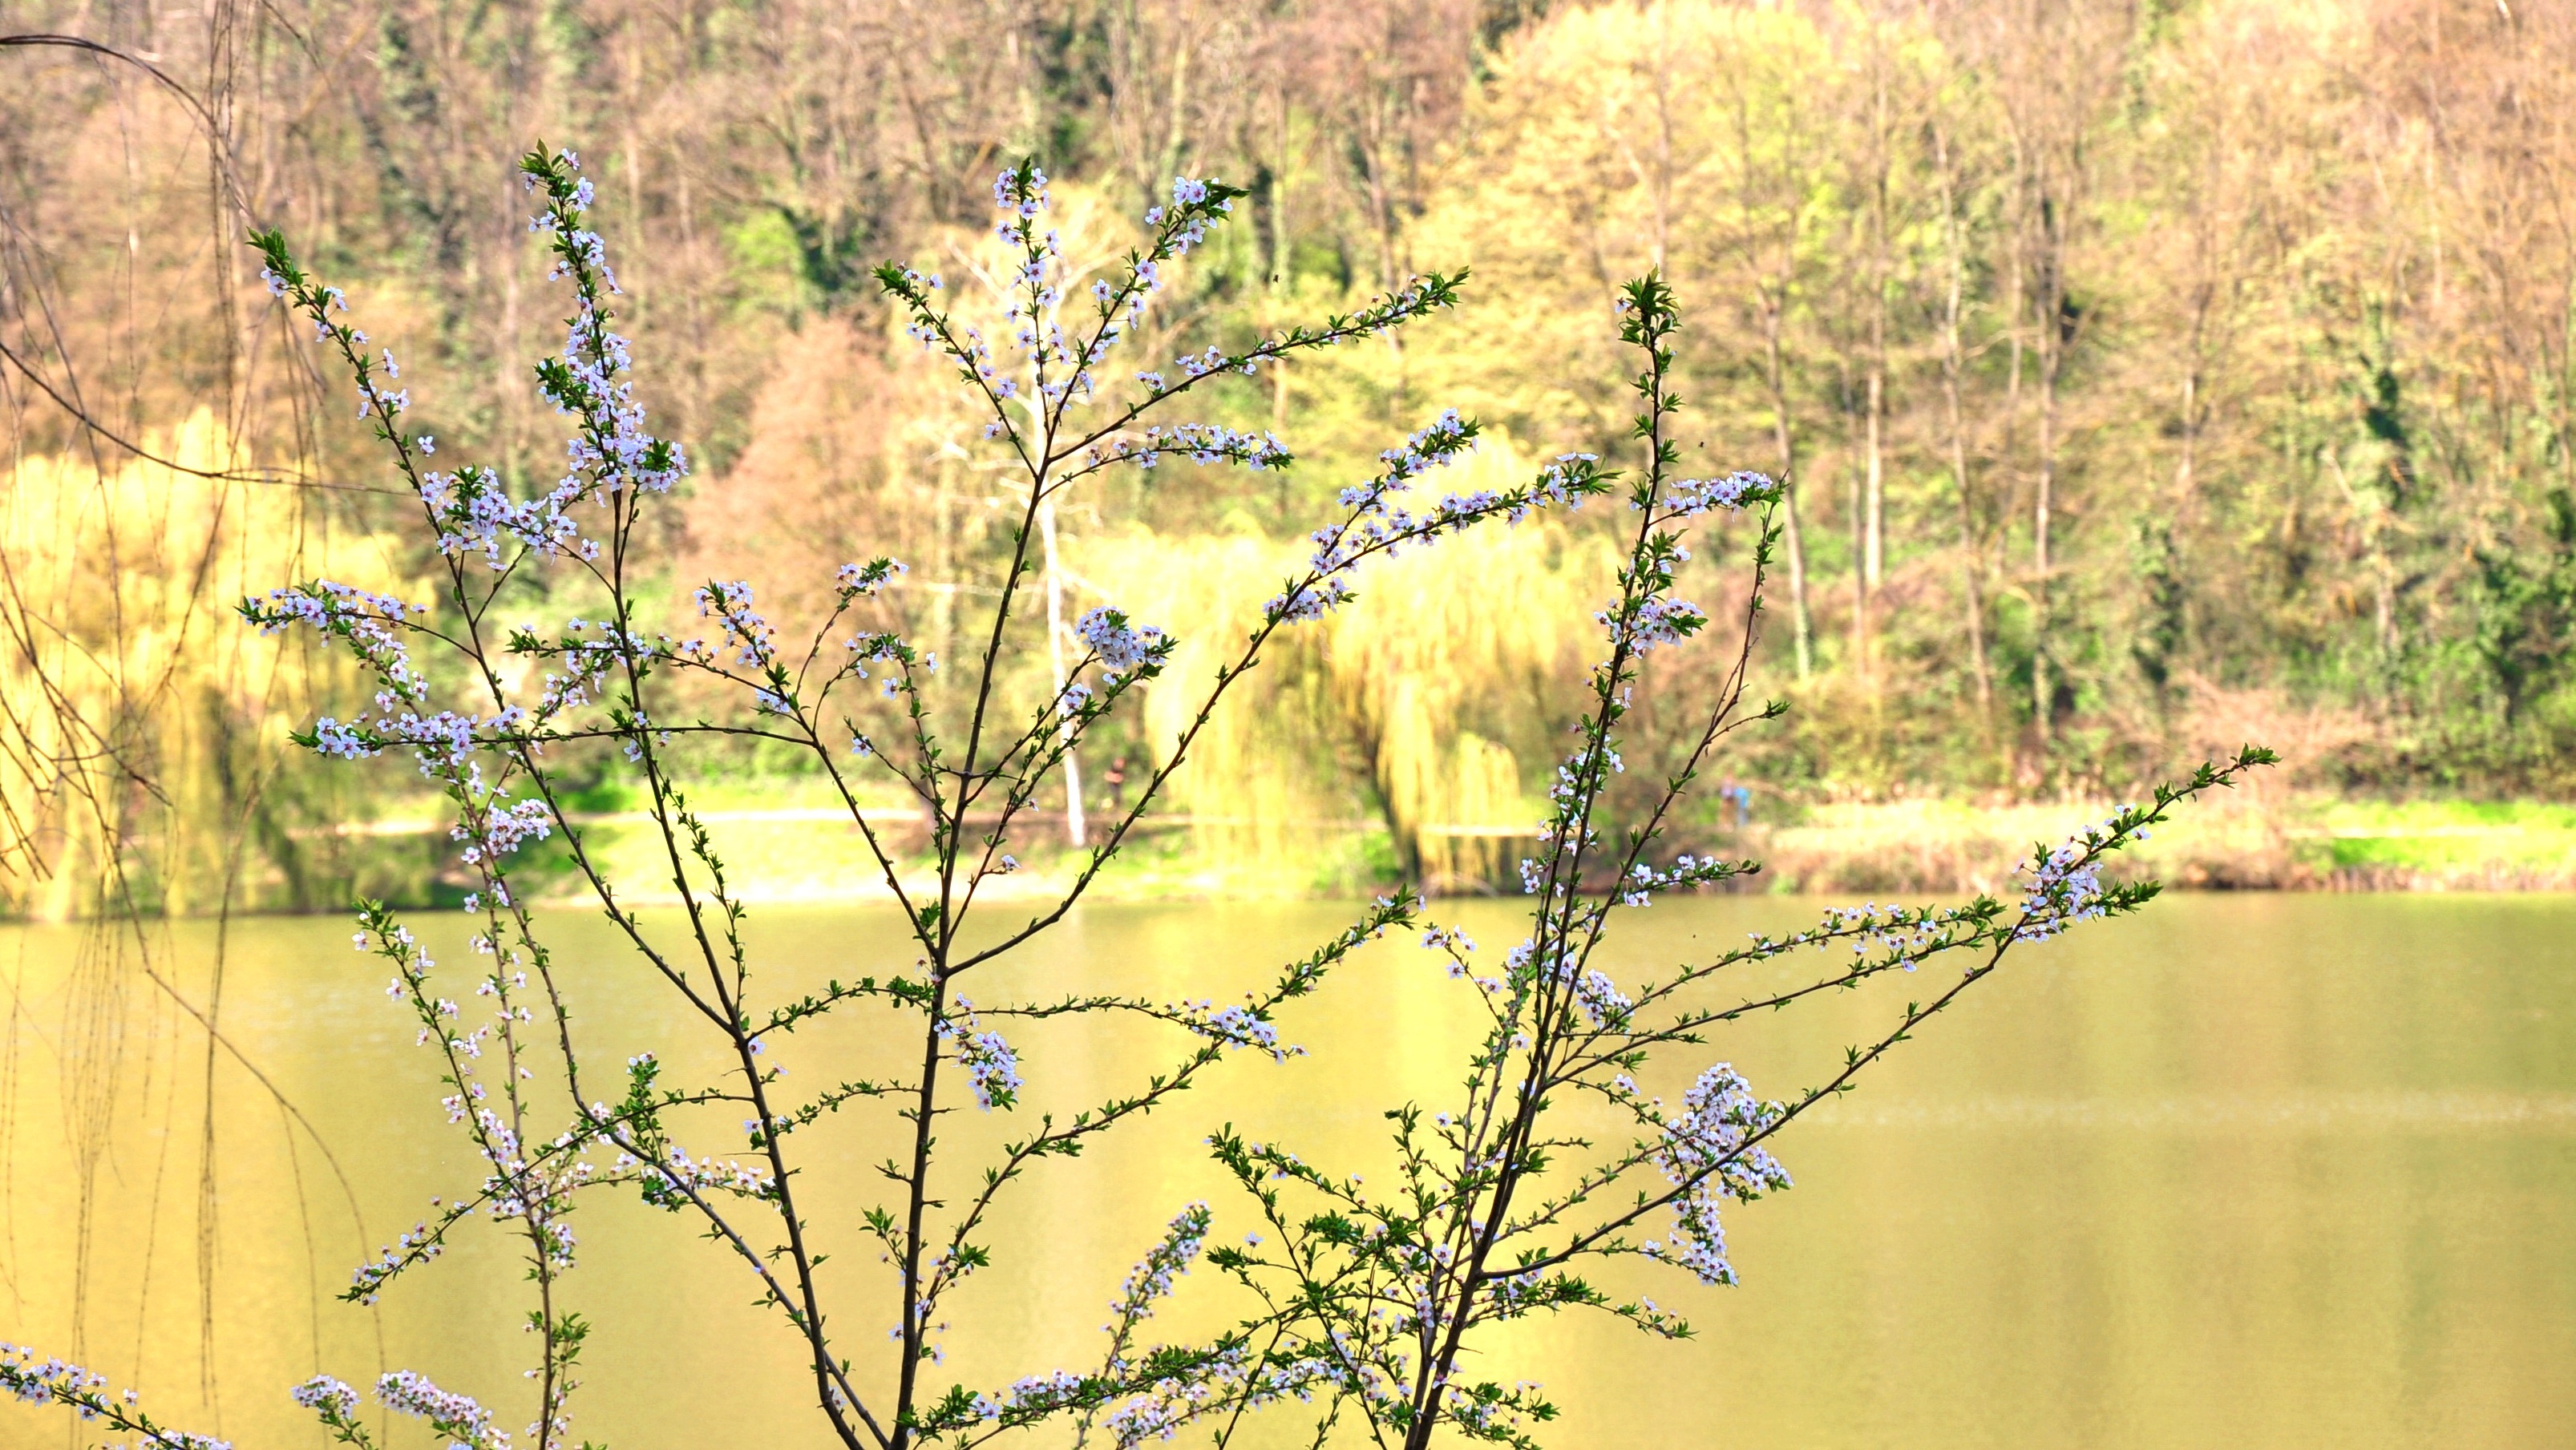
tree, branch, blossom, plant, prairie, flower, lake, spring, flora, wildflower, flowers, wetland, habitat, ecosystem, grass family